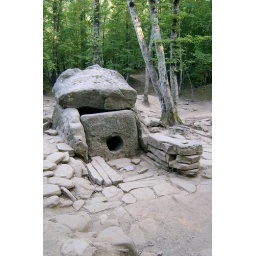
photography stone covered moss in wood at the beginning initially autumn near river